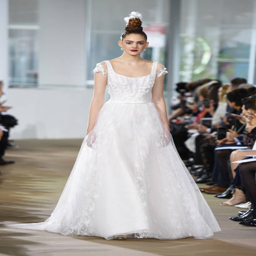
a model walks the runway at the show during fashion week